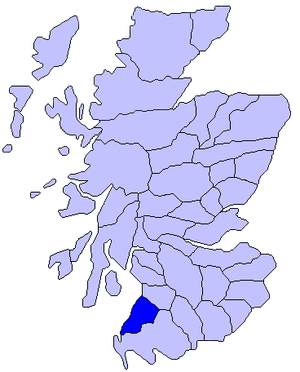
Carrick est un ancien district Écossais qui fait désormais partie du South Ayrshire.